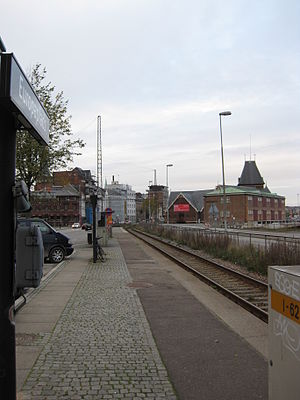
Europaplads Station
Stationen fra overskæringen.
Europaplads station
Europaplads Station var en dansk jernbanestation på Grenaabanen, der lå ved Europaplads i Aarhus. Den lå omtrent samme sted, som hvor den nuværende letbanestation Dokk1 Station ligger.